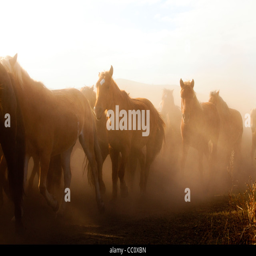
a herd of horses running